Vaippu Sthalam

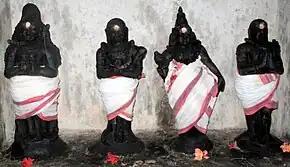
The three foremost Nayanars with Manikkavacakar - collectively called the Nalvar: (from left) Sambandar, Appar, Sundarar, Manikkavacakar.

A Vaippu Sthalam, also called a Tevara Vaippu Sthalam, is one of the Hindu temples in South India that is referenced in the songs in the Tevaram, hymns composed in praise of Shiva during the 7th-8th century.